Zion National Park

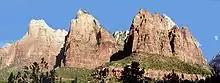
The Three Patriarchs in Zion Canyon are made of Navajo Sandstone.

The nine known exposed geologic formations in Zion National Park are part of a super-sequence of rock units called the Grand Staircase. Together, these formations represent about 150 million years of mostly Mesozoic-aged sedimentation in that part of North America. The formations exposed in the Zion area were deposited as sediment in very different environments: